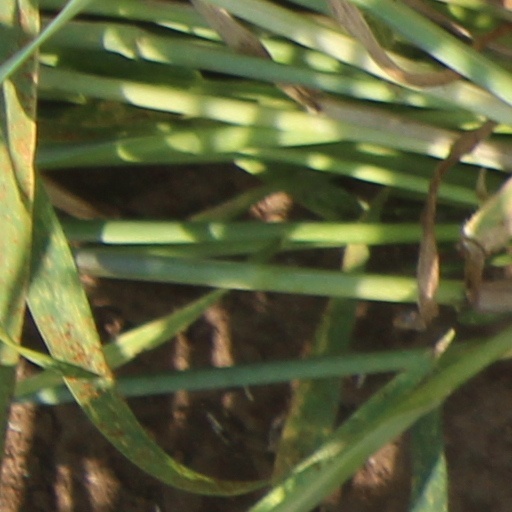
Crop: wheat